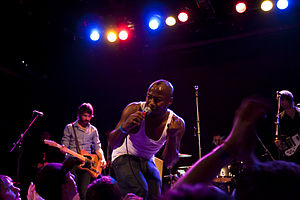
The Heavy
The Heavy er et R&B/Soul/Rock-band fra Storbritannien dannet i 2007.